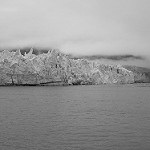
Label: B & W